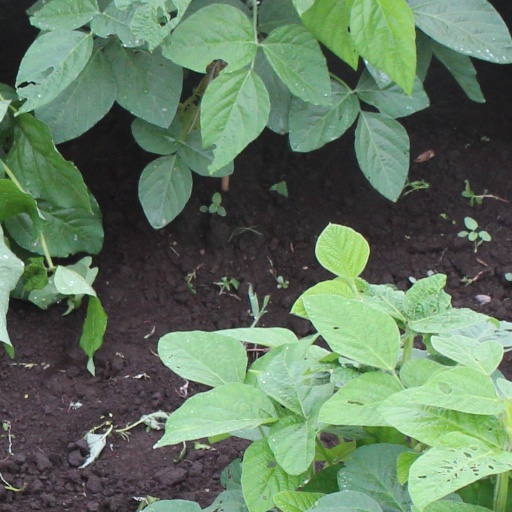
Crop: soybean